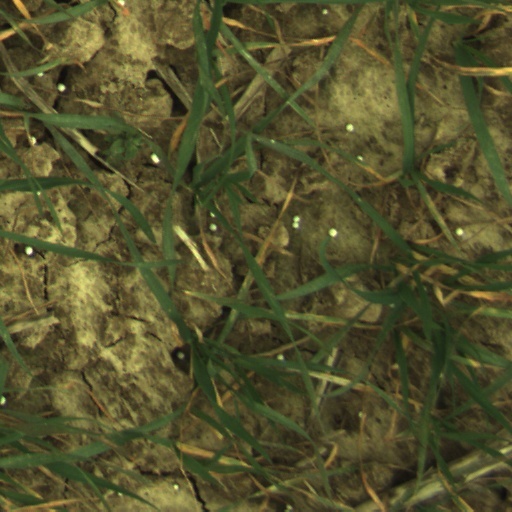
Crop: wheat